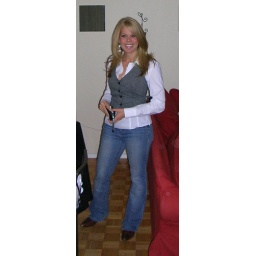
Busy at work in my home office